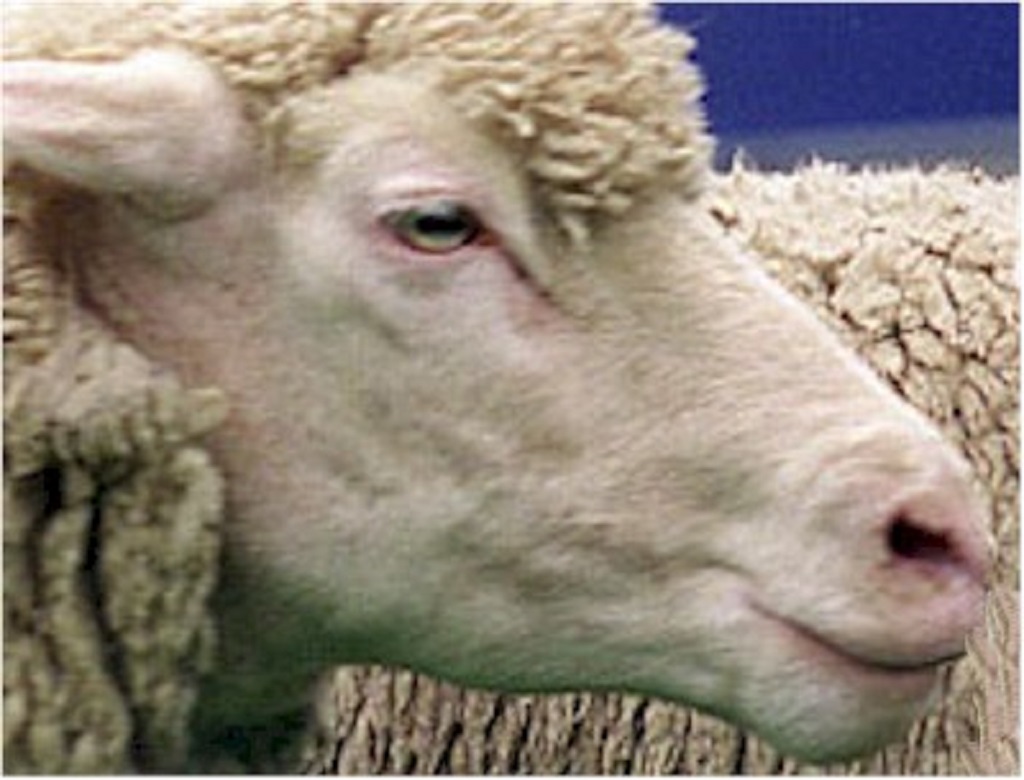
Label: pain